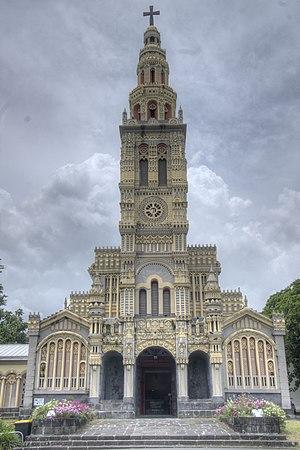
Façade de l'église Sainte-Anne, située sur la commune de Saint-Benoit à l'île de la Réunion
L'Église Sainte-Anne est une église catholique de l'île de La Réunion, département d'outre-mer français dans le sud-ouest de l'océan Indien. Située sur le territoire de la commune de Saint-Benoît, elle constitue l'édifice le plus remarquable du village de Sainte-Anne. Elle a notamment servi de décor au film de François Truffaut La Sirène du Mississipi. Cette église fait l'objet d'un classement au titre des monuments historiques depuis le 11 octobre 1982.